Tharsis-La Zarza mining basin

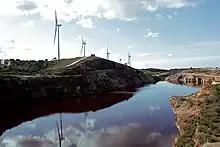
Tharsis Corta Filón Centro.

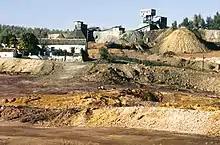
The Tharsis mines in 1986.

In the early days, the traditional system of subway galleries was maintained, although at the end of the 19th century surface mining, the so-called "cortas", began to be implemented. As the mining works progressed, a series of large-scale mines were set up in the basin, among which Filón Sur, Filón Norte, Filón Centro, Corta Sierra Bullones, Corta Esperanza and Corta de los Silos stand out. On the other hand, over the years the reserves of some deposits were depleted, which led to the cessation of activity. This was the case of the Perrunal mine, which was closed in 1969.